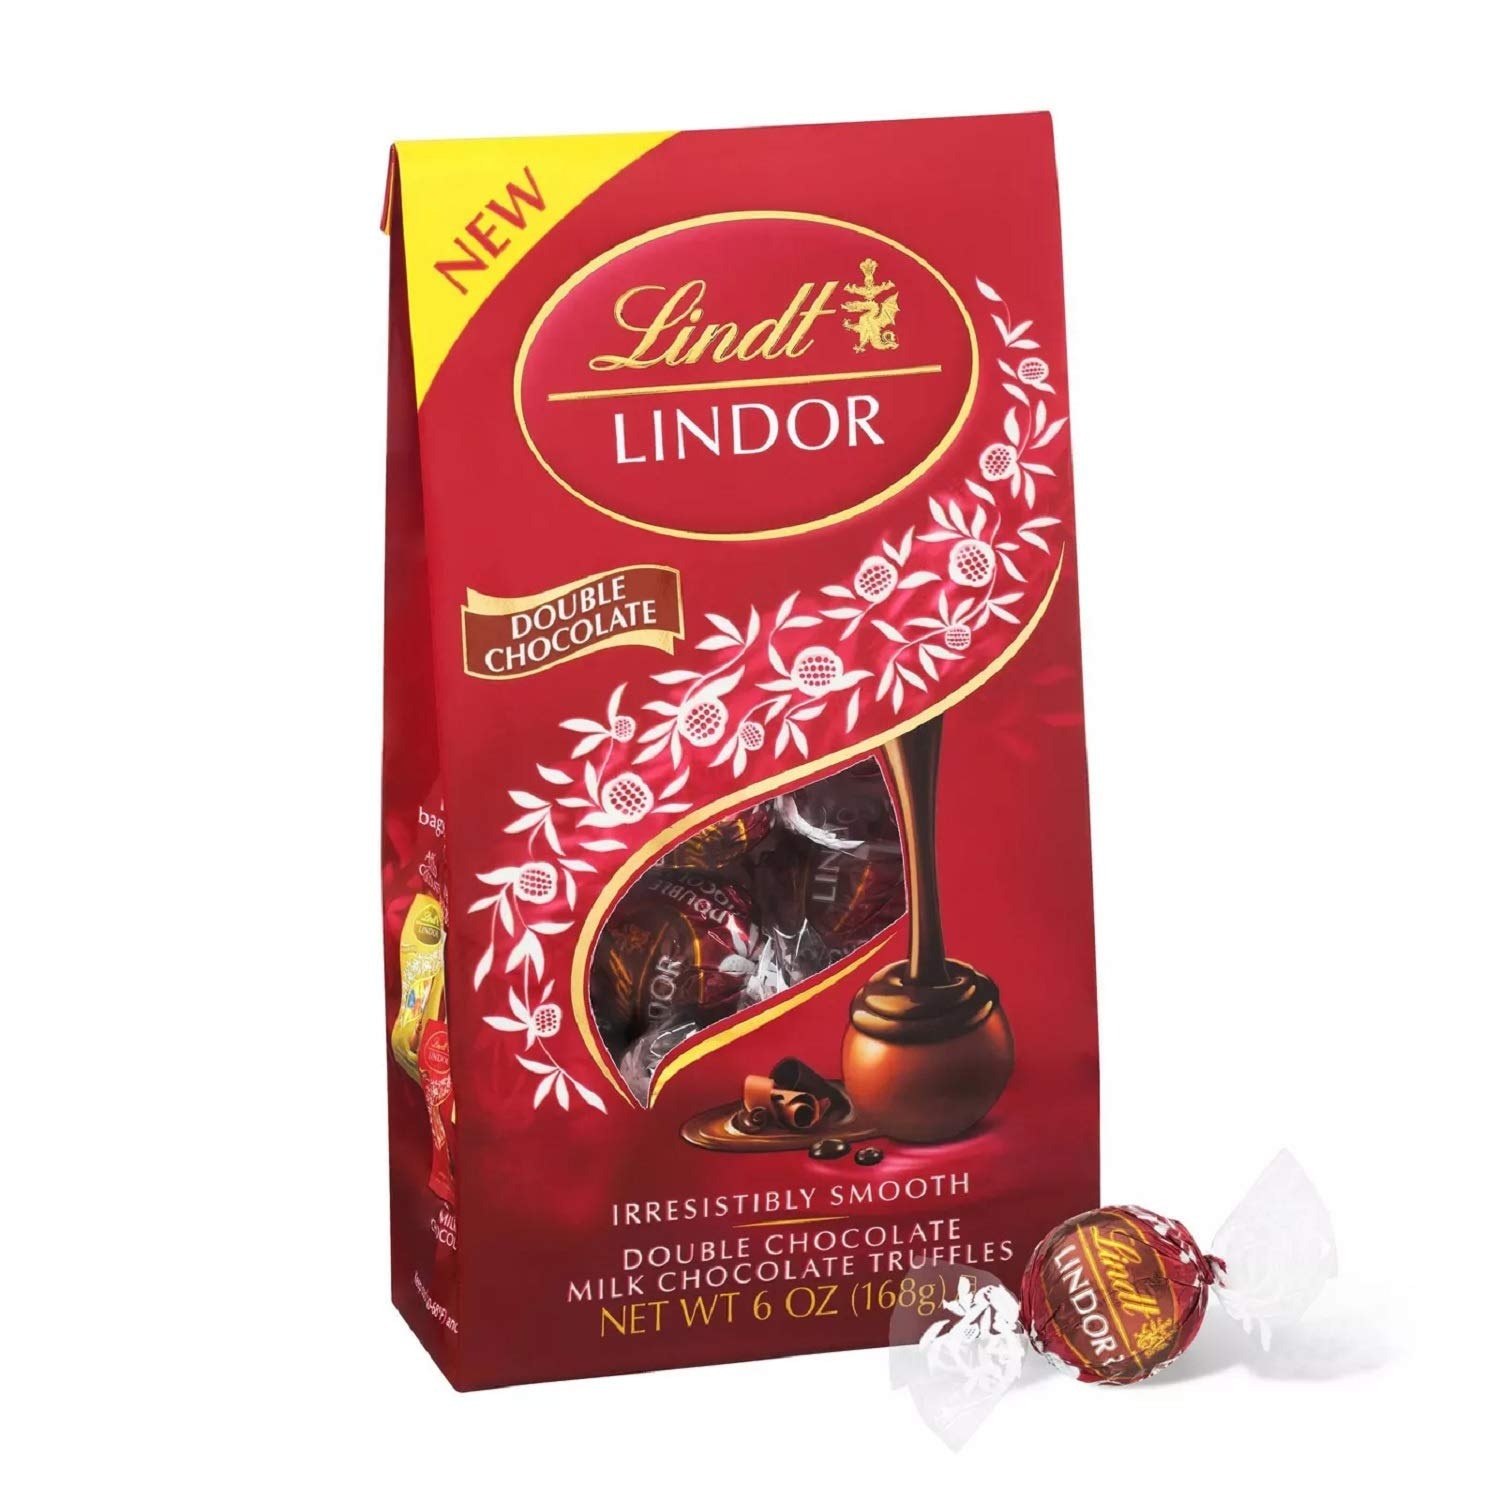
Item Name: Lindt Lindor Double Chocolate Milk Chocolate Truffles - 6 Ounces
Bullet Point: Kosher
Product Description: Irresistibly smooth. Lindt & Sprungli: Master Swiss Chocolatier since 1845. When you break the chocolate shell of Lindor, the lusciously smooth center starts to melt and so will you. Enjoy Lindor, created by the Lindt Master Chocolatiers with passion and love for chocolate since 1845. The Lindt Difference: Passion for Chocolate at Every Step: Finest Cocoa: Lindt & Sprungli farming program; roasting & grinding; Lindt invention conching; best ingredients; finishing with perfection. From bean to bar. Quality guarantee. www.lindt.com. Look for Lindor bags at stores near you. Assorted chocolate. White chocolate. Milk chocolate. Lindt sustainability. Manufactured In The USA By.
Value: 6.0
Unit: Ounce

Price: 17.99